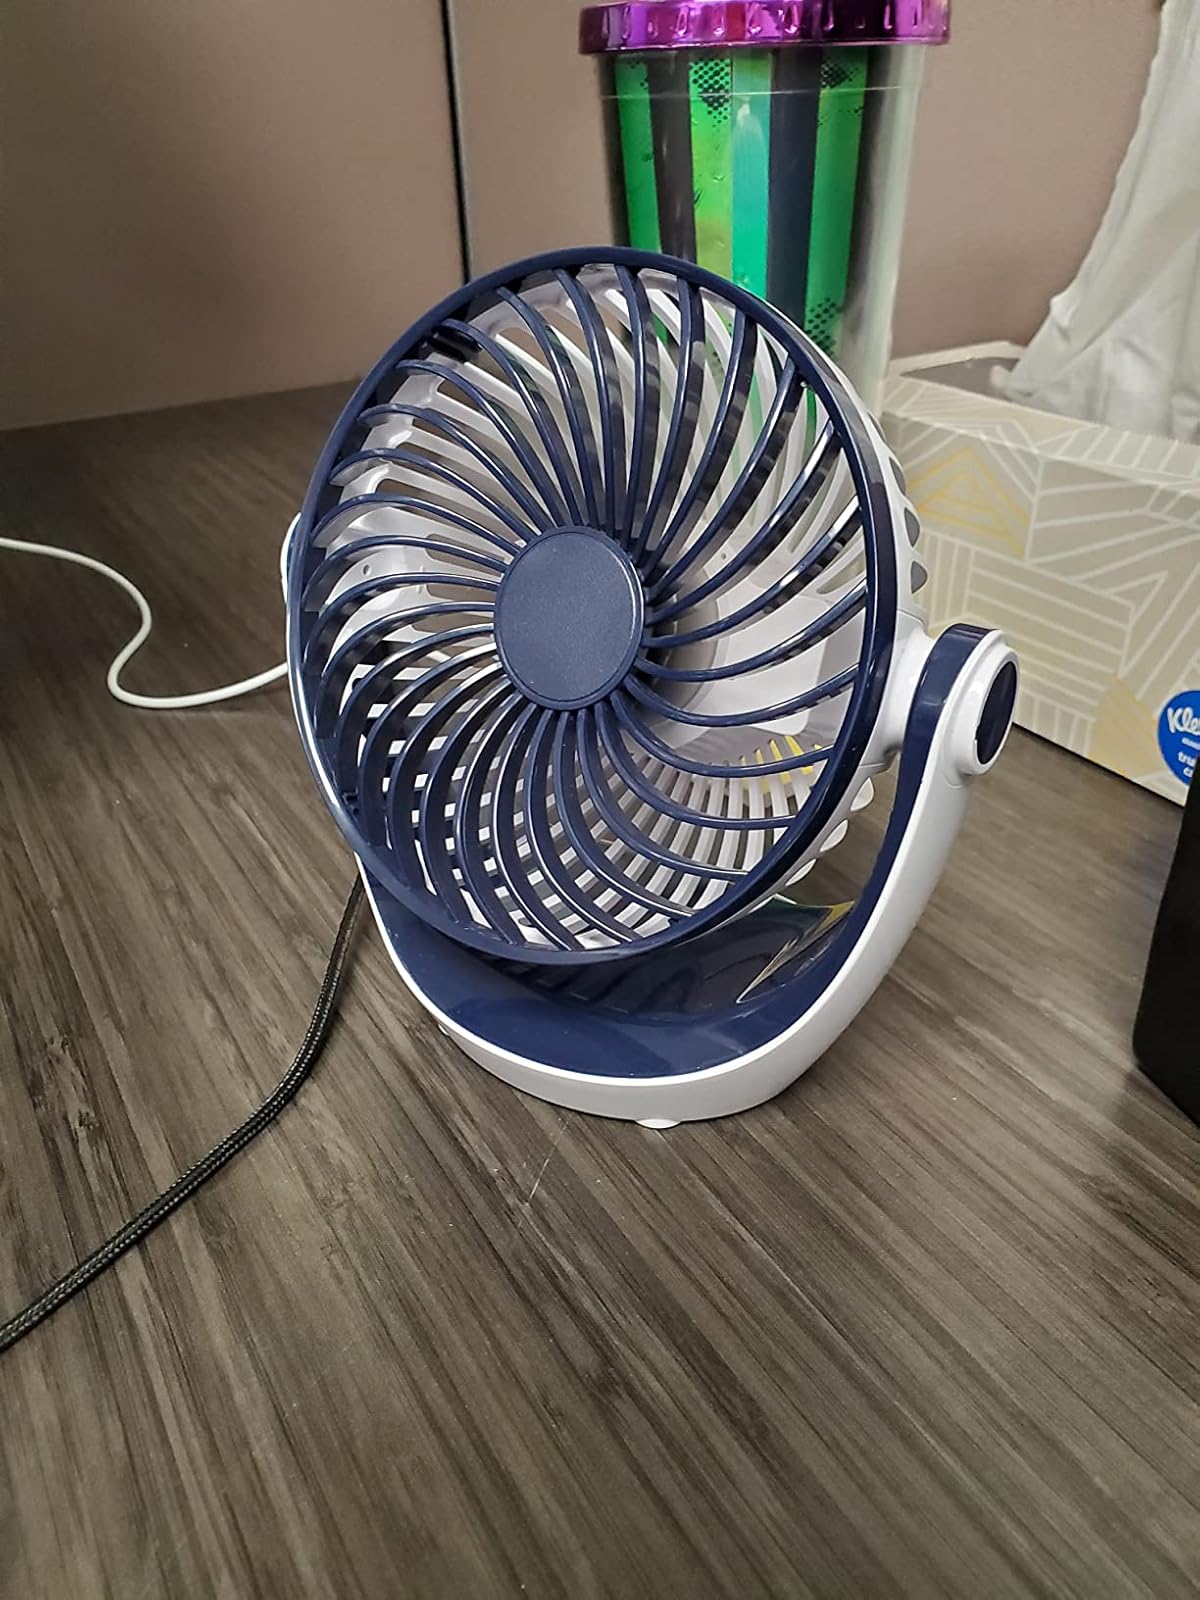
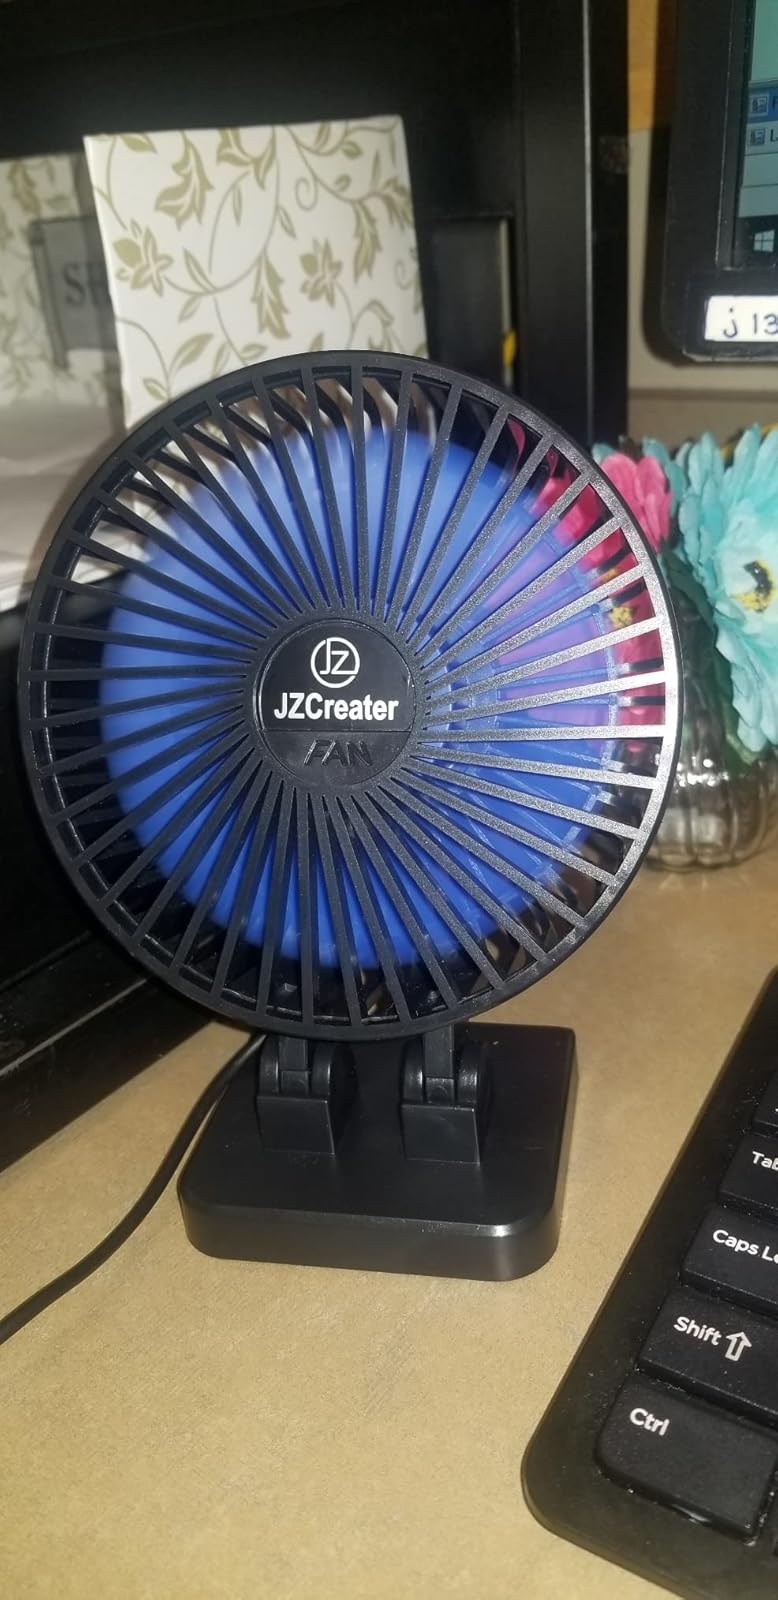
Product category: fan
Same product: no